Archdiocese of Carthage

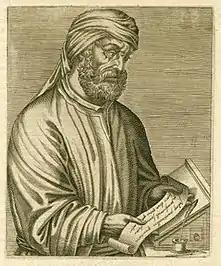
Tertullian (c. 155–240), a theologian of part Berber descent, was instrumental in the development of trinitarian theology, and was the first to apply Latin language extensively in his theological writings. As such, Tertullian has been called "the father of Latin Christianity" and "the founder of Western theology."

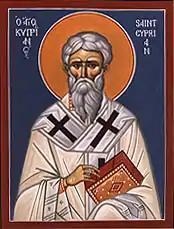
Cyprian of Carthage, "Thascius Caecilius Cyprianus", bishop of Carthage, Church Father, died in martyrdom in 258.

In Christian traditions, some accounts give as the first bishop of Carthage Crescens, ordained by Saint Peter, or Speratus, one of the Scillitan Martyrs. Epenetus of Carthage is found in Pseudo-Dorotheus and Pseudo-Hippolytus lists of seventy disciples. The account of the martyrdom of Saint Perpetua and her companions in 203 mentions an Optatus who is generally taken to have been bishop of Carthage, but who may instead have been bishop of Thuburbo Minus. The first certain historically documented bishop of Carthage is Agrippinus around the 230s. Also historically certain is Donatus, the immediate predecessor of Cyprian (249–258).